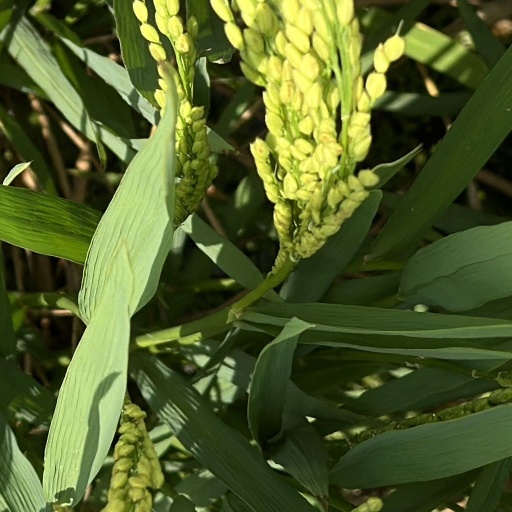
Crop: rice